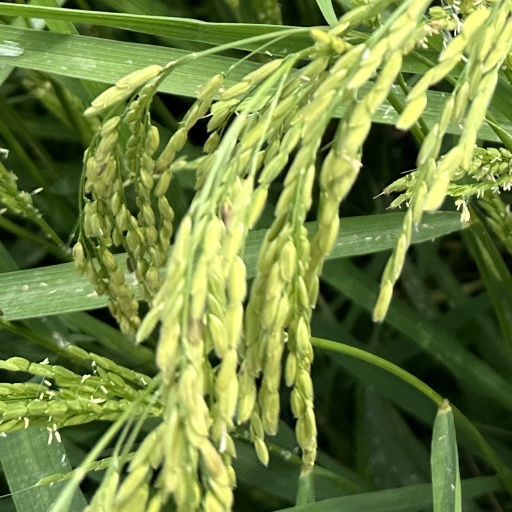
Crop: rice